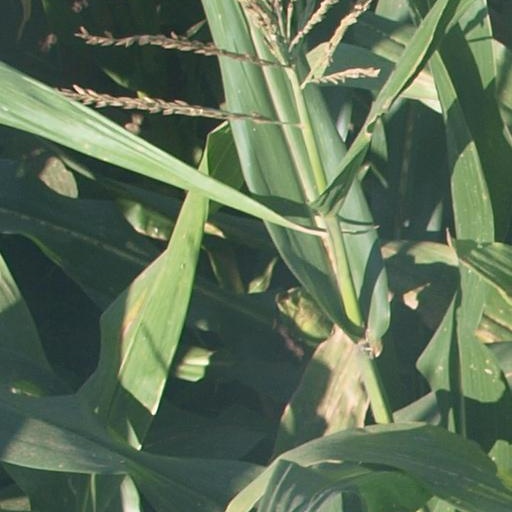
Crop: maize; corn